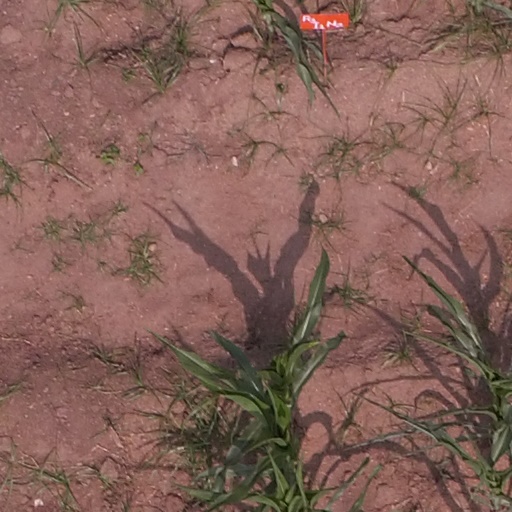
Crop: maize; corn